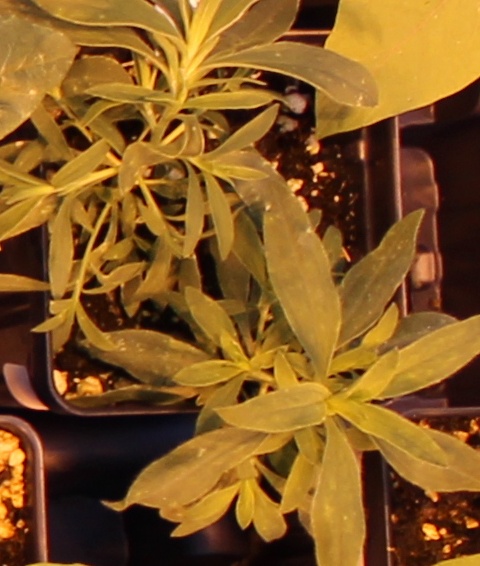
Label: Kochia